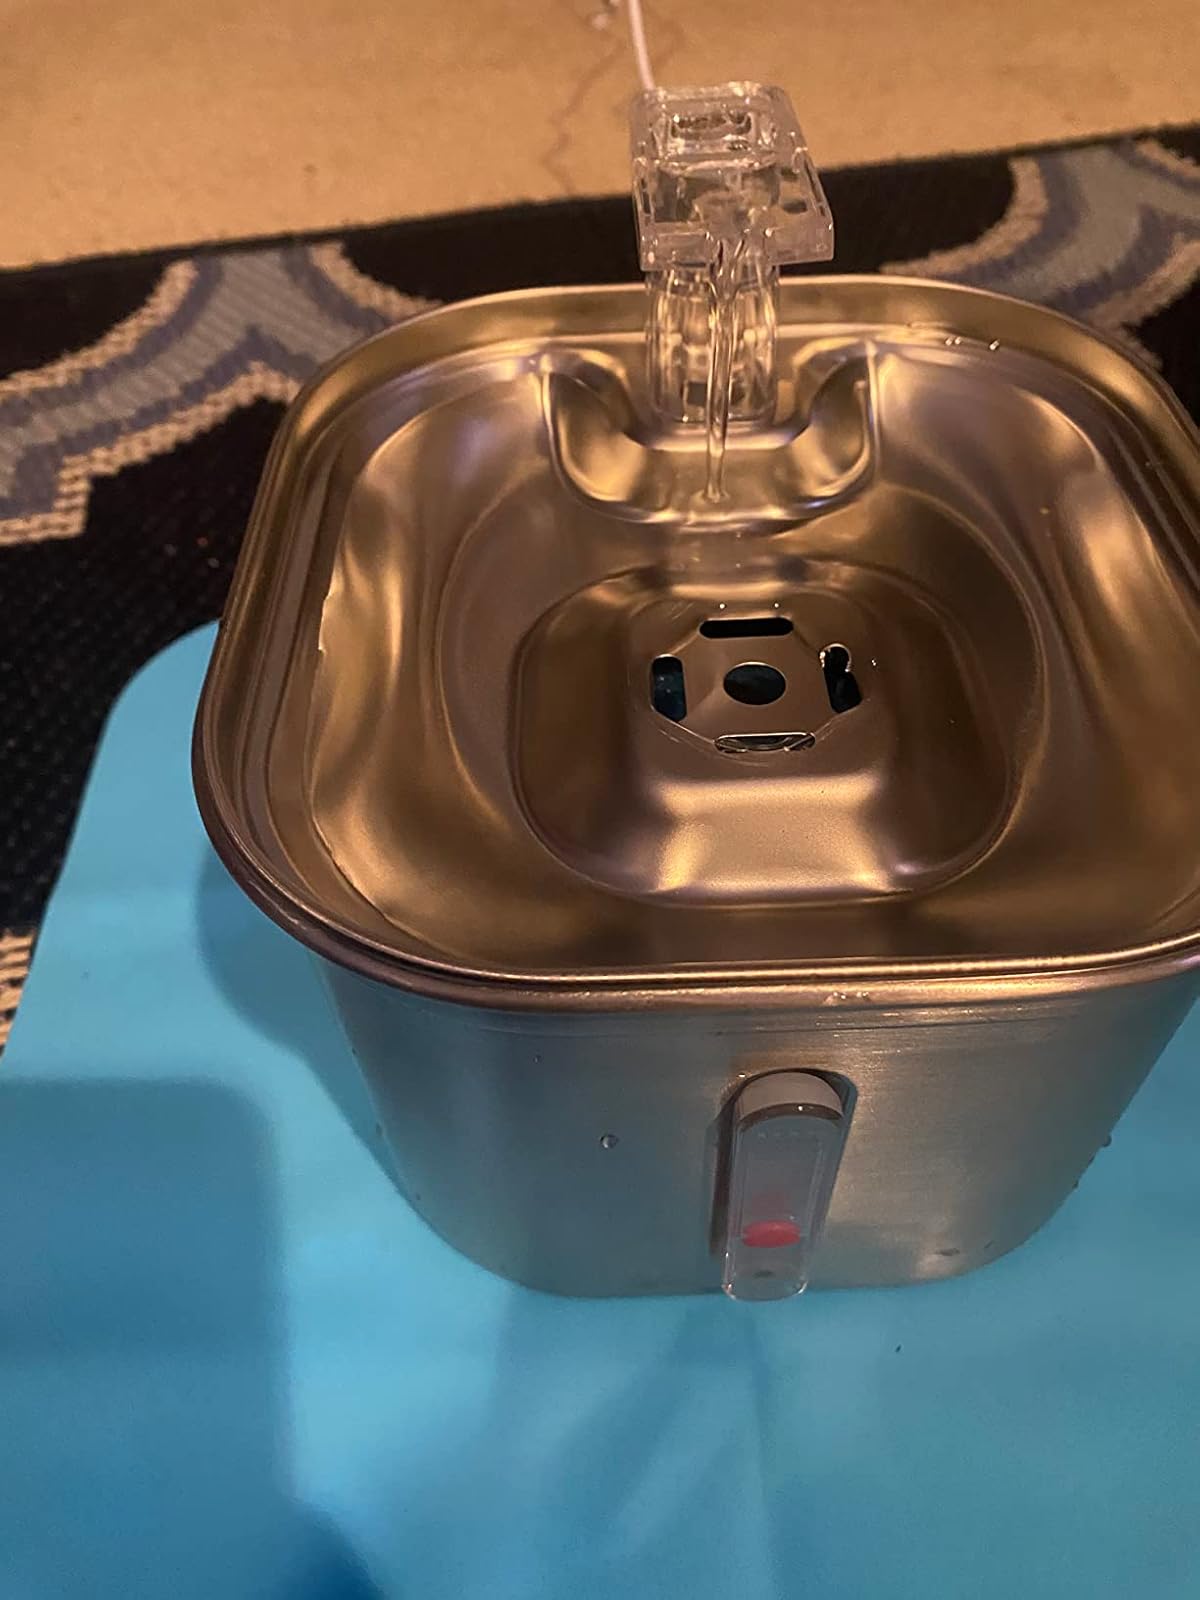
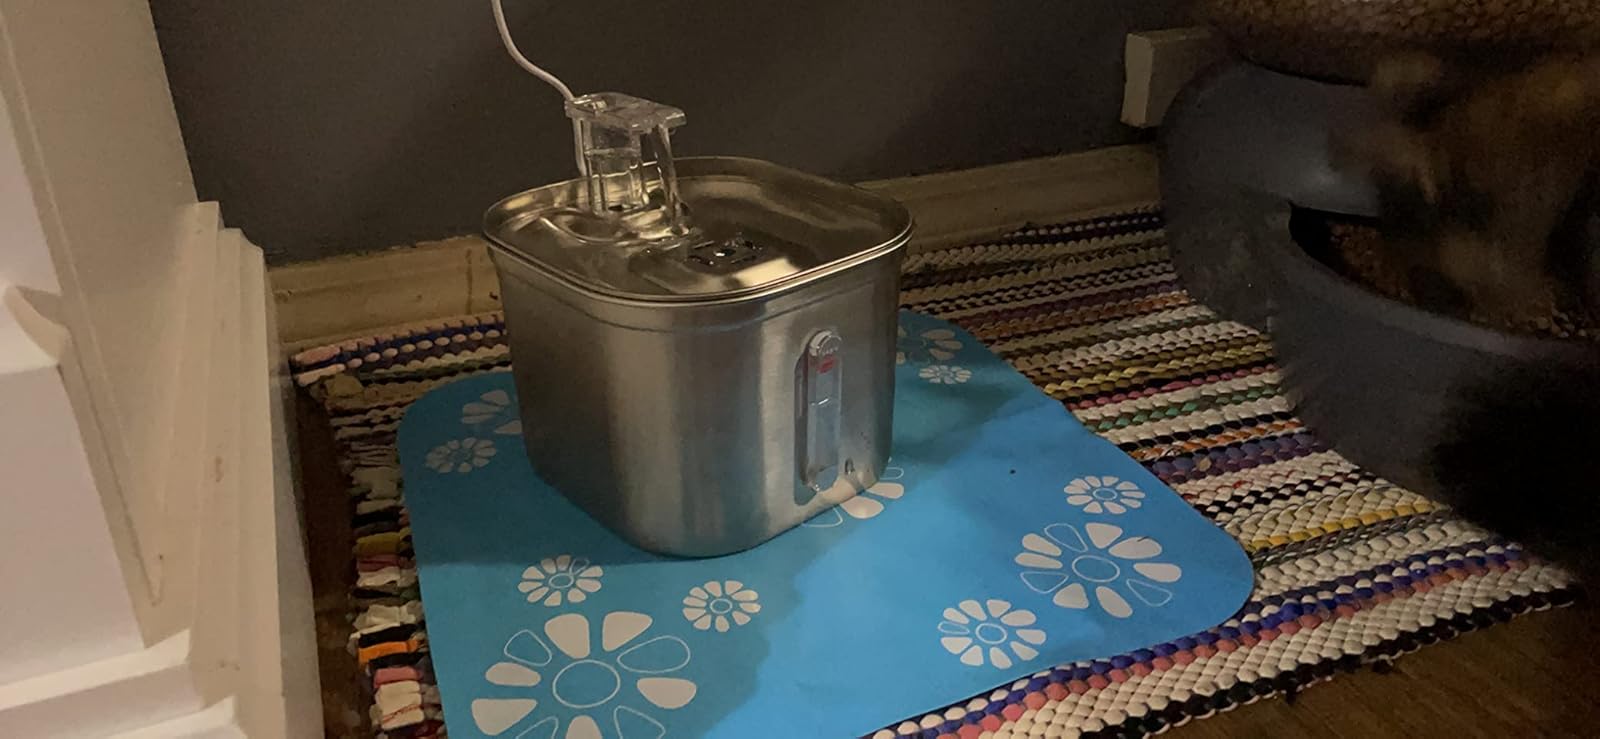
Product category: items_bowl
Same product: yes